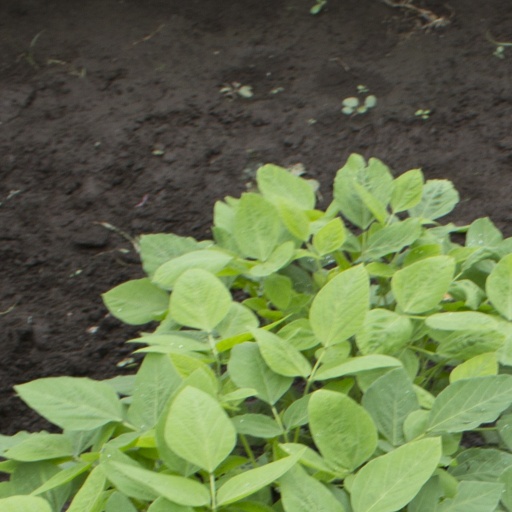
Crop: soybean